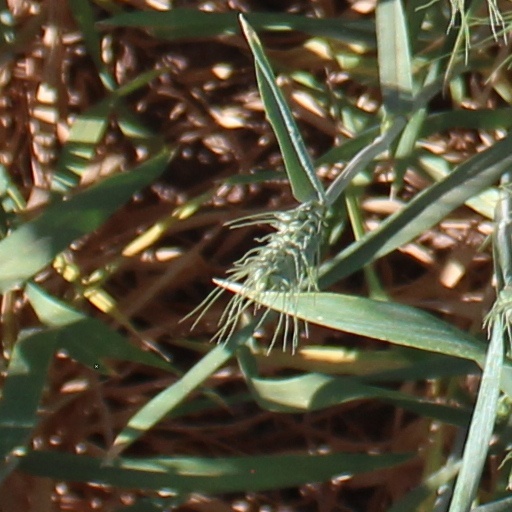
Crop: wheat